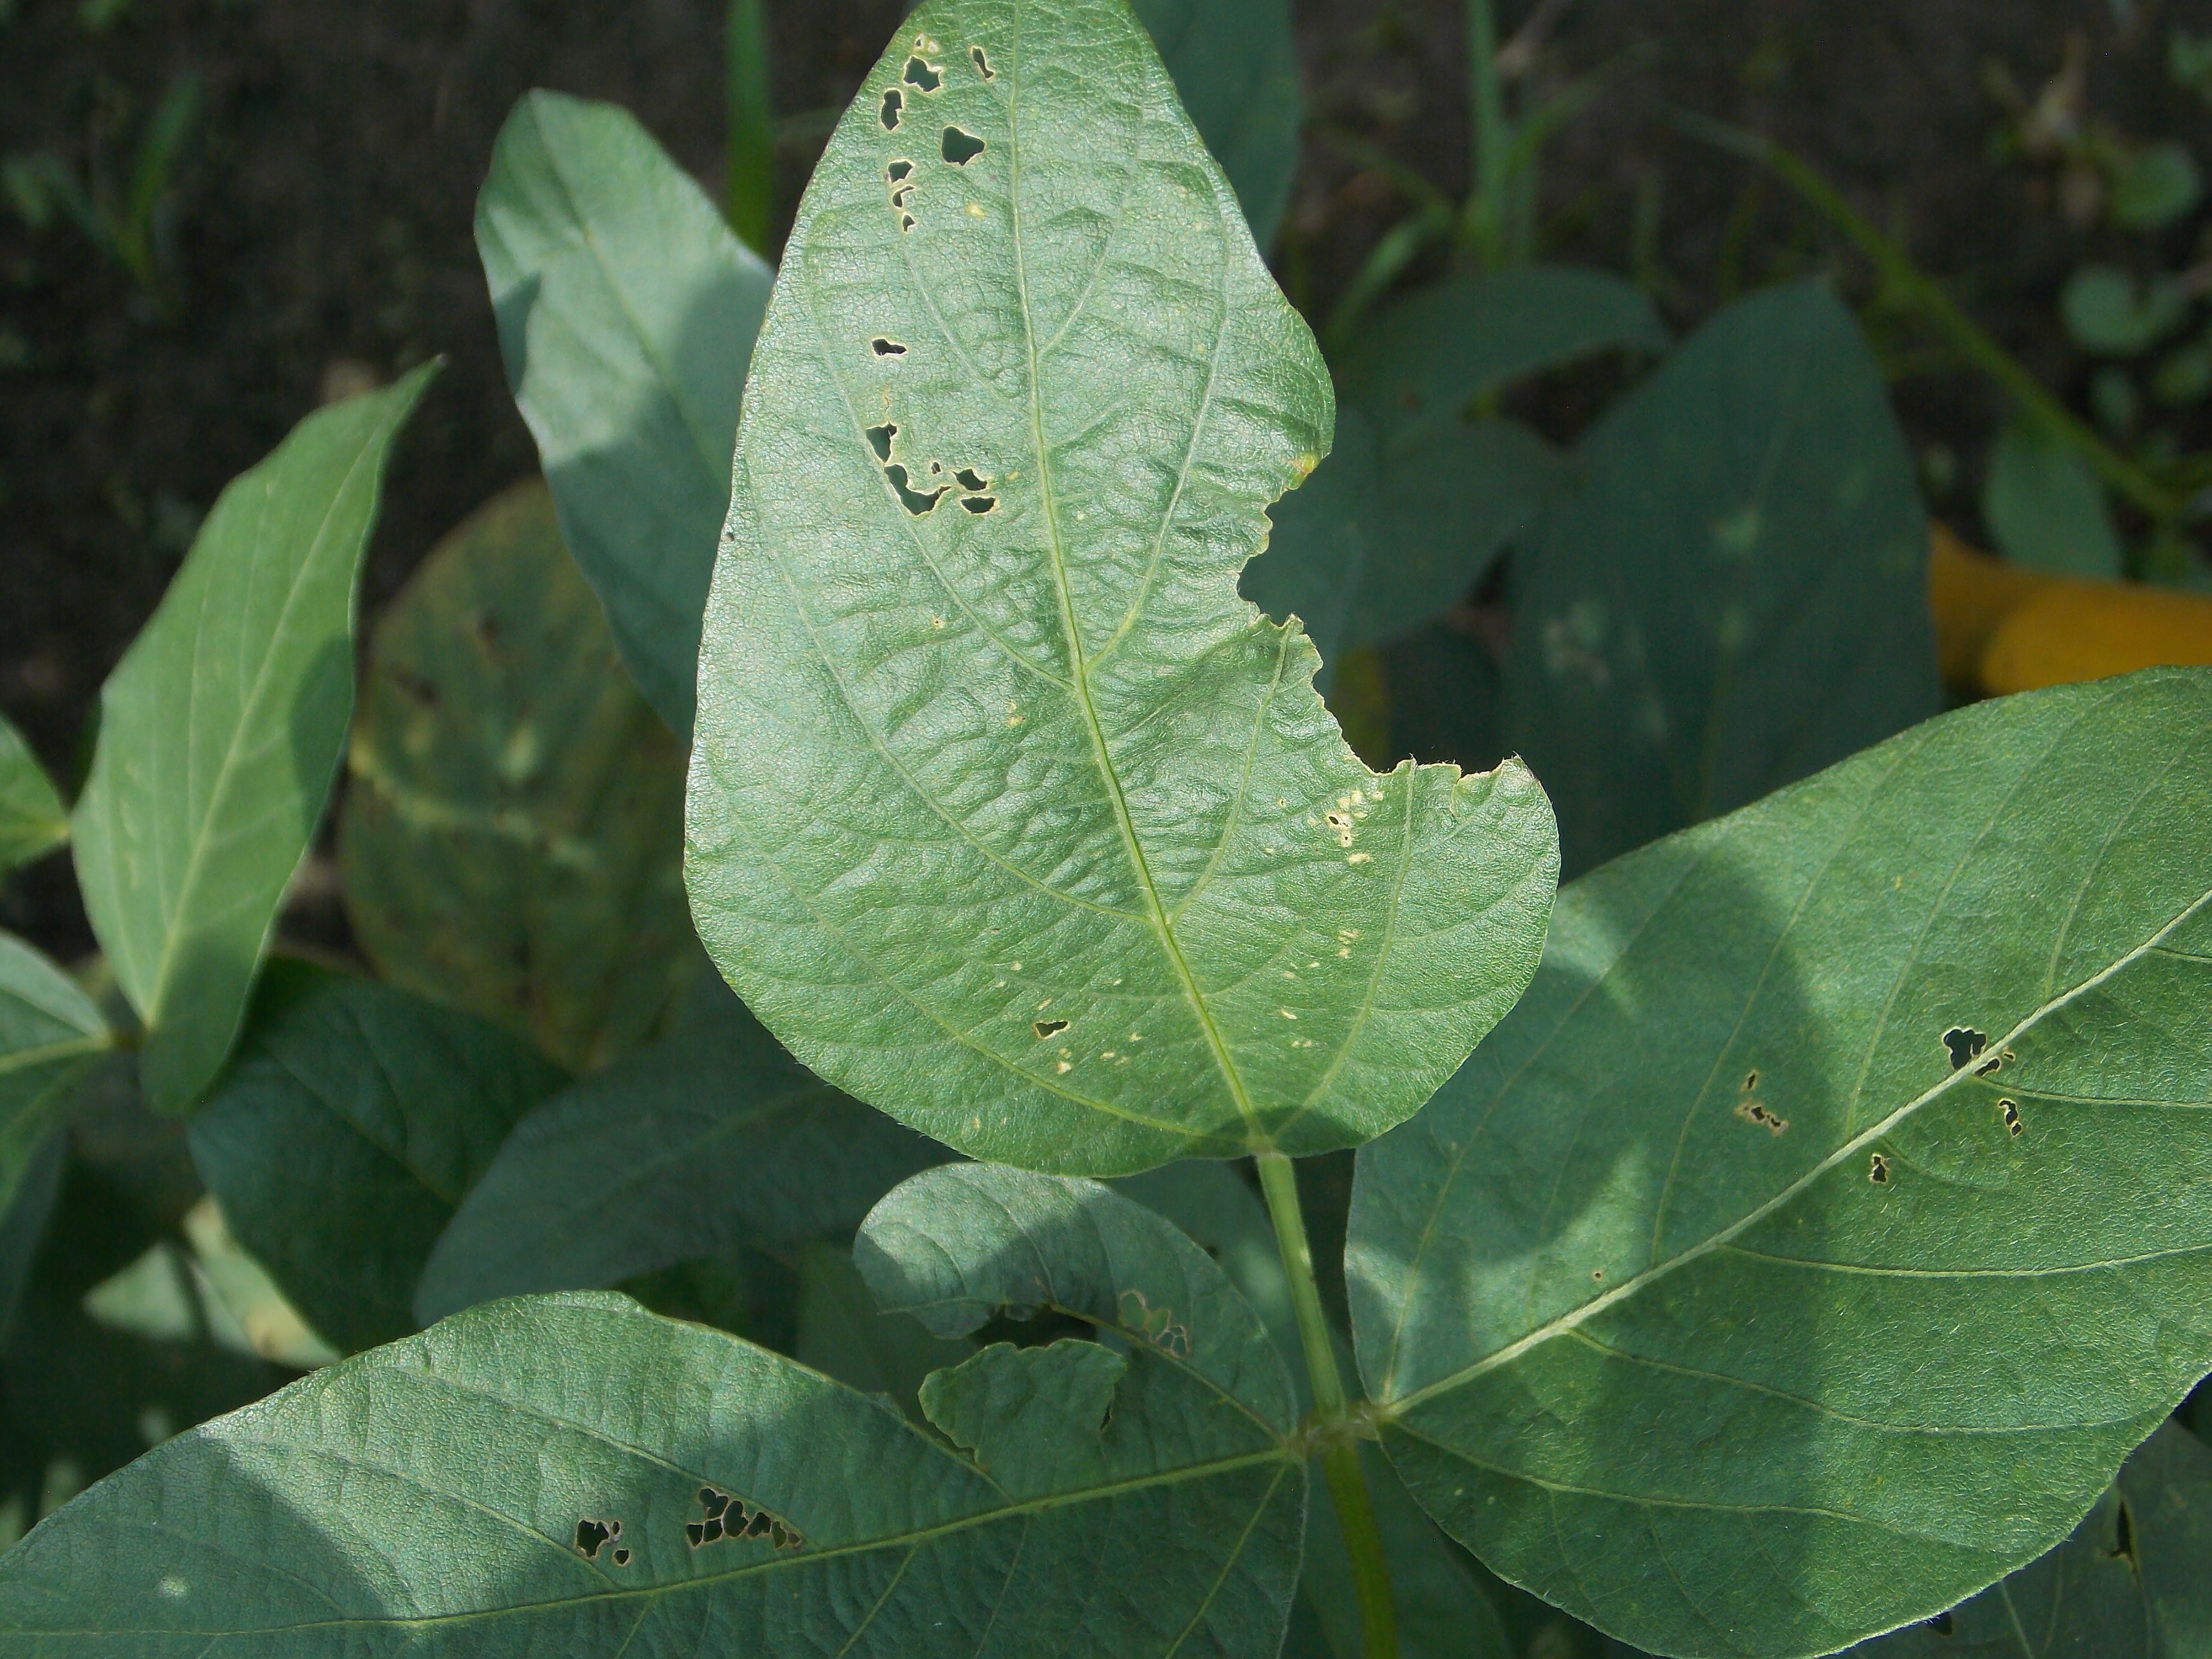
Label: Disease